Belle Époque

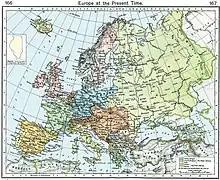
Europe during the Belle Époque (1911)

The years between the Franco-Prussian War and World War I were characterised by unusual political stability in Western and Central Europe. Although tensions between France and Germany persisted as a result of the French loss of Alsace-Lorraine to Germany in 1871, a series of diplomatic conferences managed to mediate disputes that threatened the general peace: the Congress of Berlin in 1878, the Berlin Congo Conference in 1884, and the Algeciras Conference in 1906. Indeed, for many Europeans during the Belle Époque, transnational, class-based affiliations were as important as national identities, particularly among aristocrats. An upper-class gentleman could travel through much of Western Europe without a passport and even reside abroad with minimal bureaucratic regulation. World War I, mass transportation, the spread of literacy, and various citizenship concerns changed this.